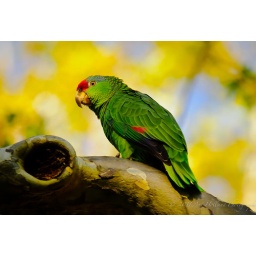
A Red-crowned wild Parrot against a tree with yellow leaves._DSC3798